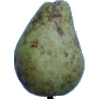
Label: Pear Stone 1